Thyroiditis

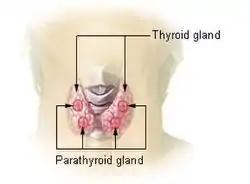
The thyroid gland shown with the parathyroid glands on the front of a human neck.

Thyroiditis is the inflammation of the thyroid gland. The thyroid gland is located on the front of the neck below the laryngeal prominence, and makes hormones that control metabolism.